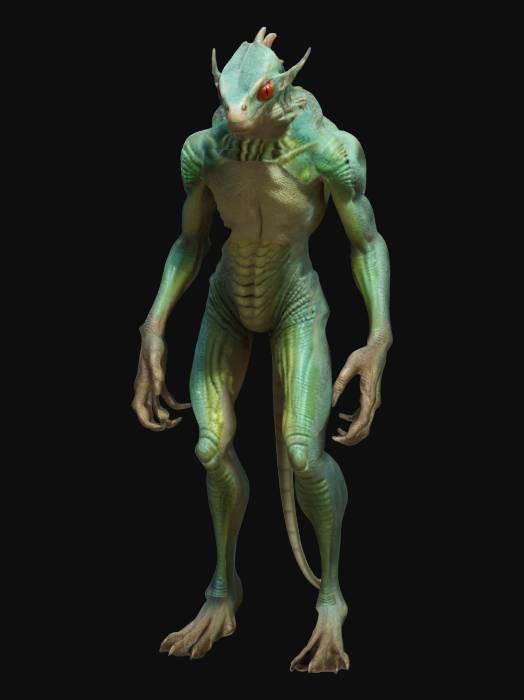
미적 점수 (1~10점): 8